Abbey Road Studios

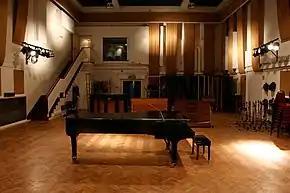
Pianos used by many recording artists over the years in Studio Two of Abbey Road Studios

Studio Two was remodeled in 1957, with its control room moved upstairs and a large wooden staircase installed descending into the studio.